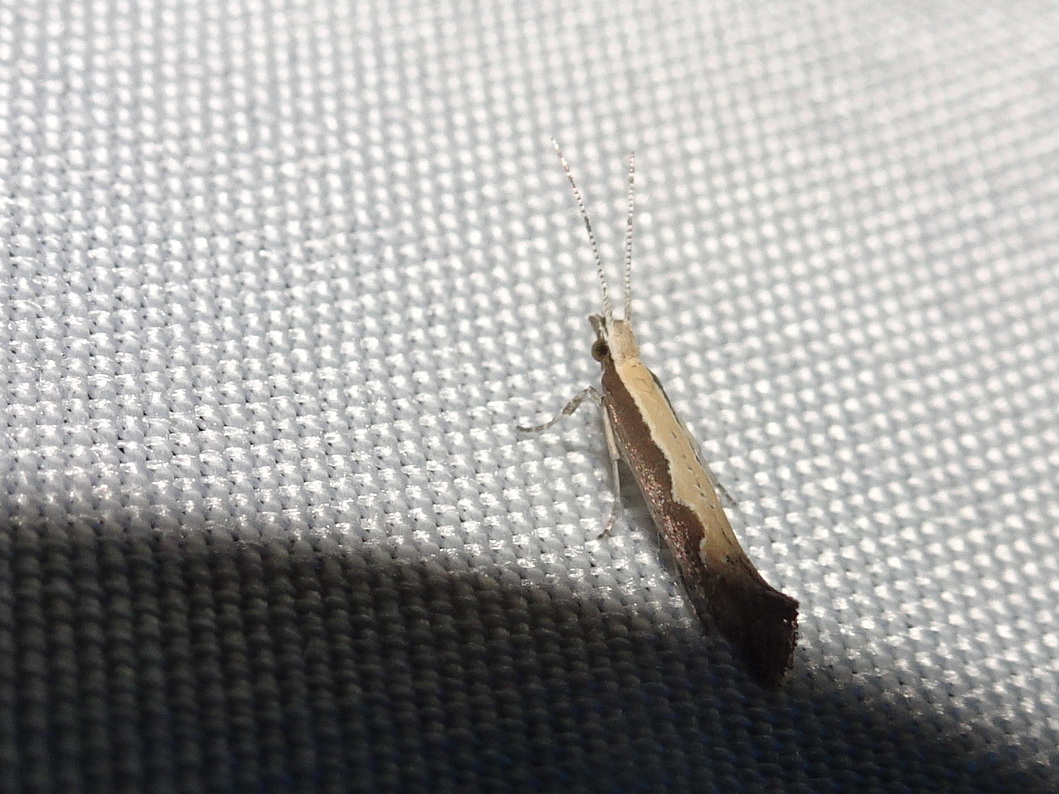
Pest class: diamondback_moth